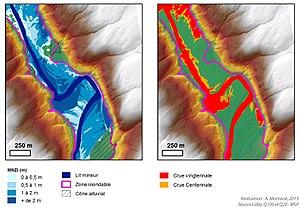
Comparaison entre un MNZI et les crues vingtennales et centennales de la rivière Matane
Le Modèle Numérique de Zones Inondables est une méthode permettant de créer en un temps limité des cartes de hauteurs d'eau pour des crues majeures impactant la totalité du plancher alluvial. Cette méthode présente la particularité de coupler une cartographie hydrogéomorphologique avec un modèle numérique de terrain issu d'un LiDAR.